Ragged Mountains

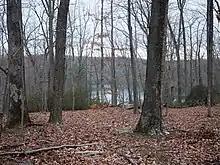
Ragged Mountain Natural Area, January 2011

The Ragged Mountains are a small chain of rugged hills—an offshoot of the Blue Ridge Mountains—southwest of Charlottesville, Virginia. have been preserved as the Ragged Mountain Natural Area.